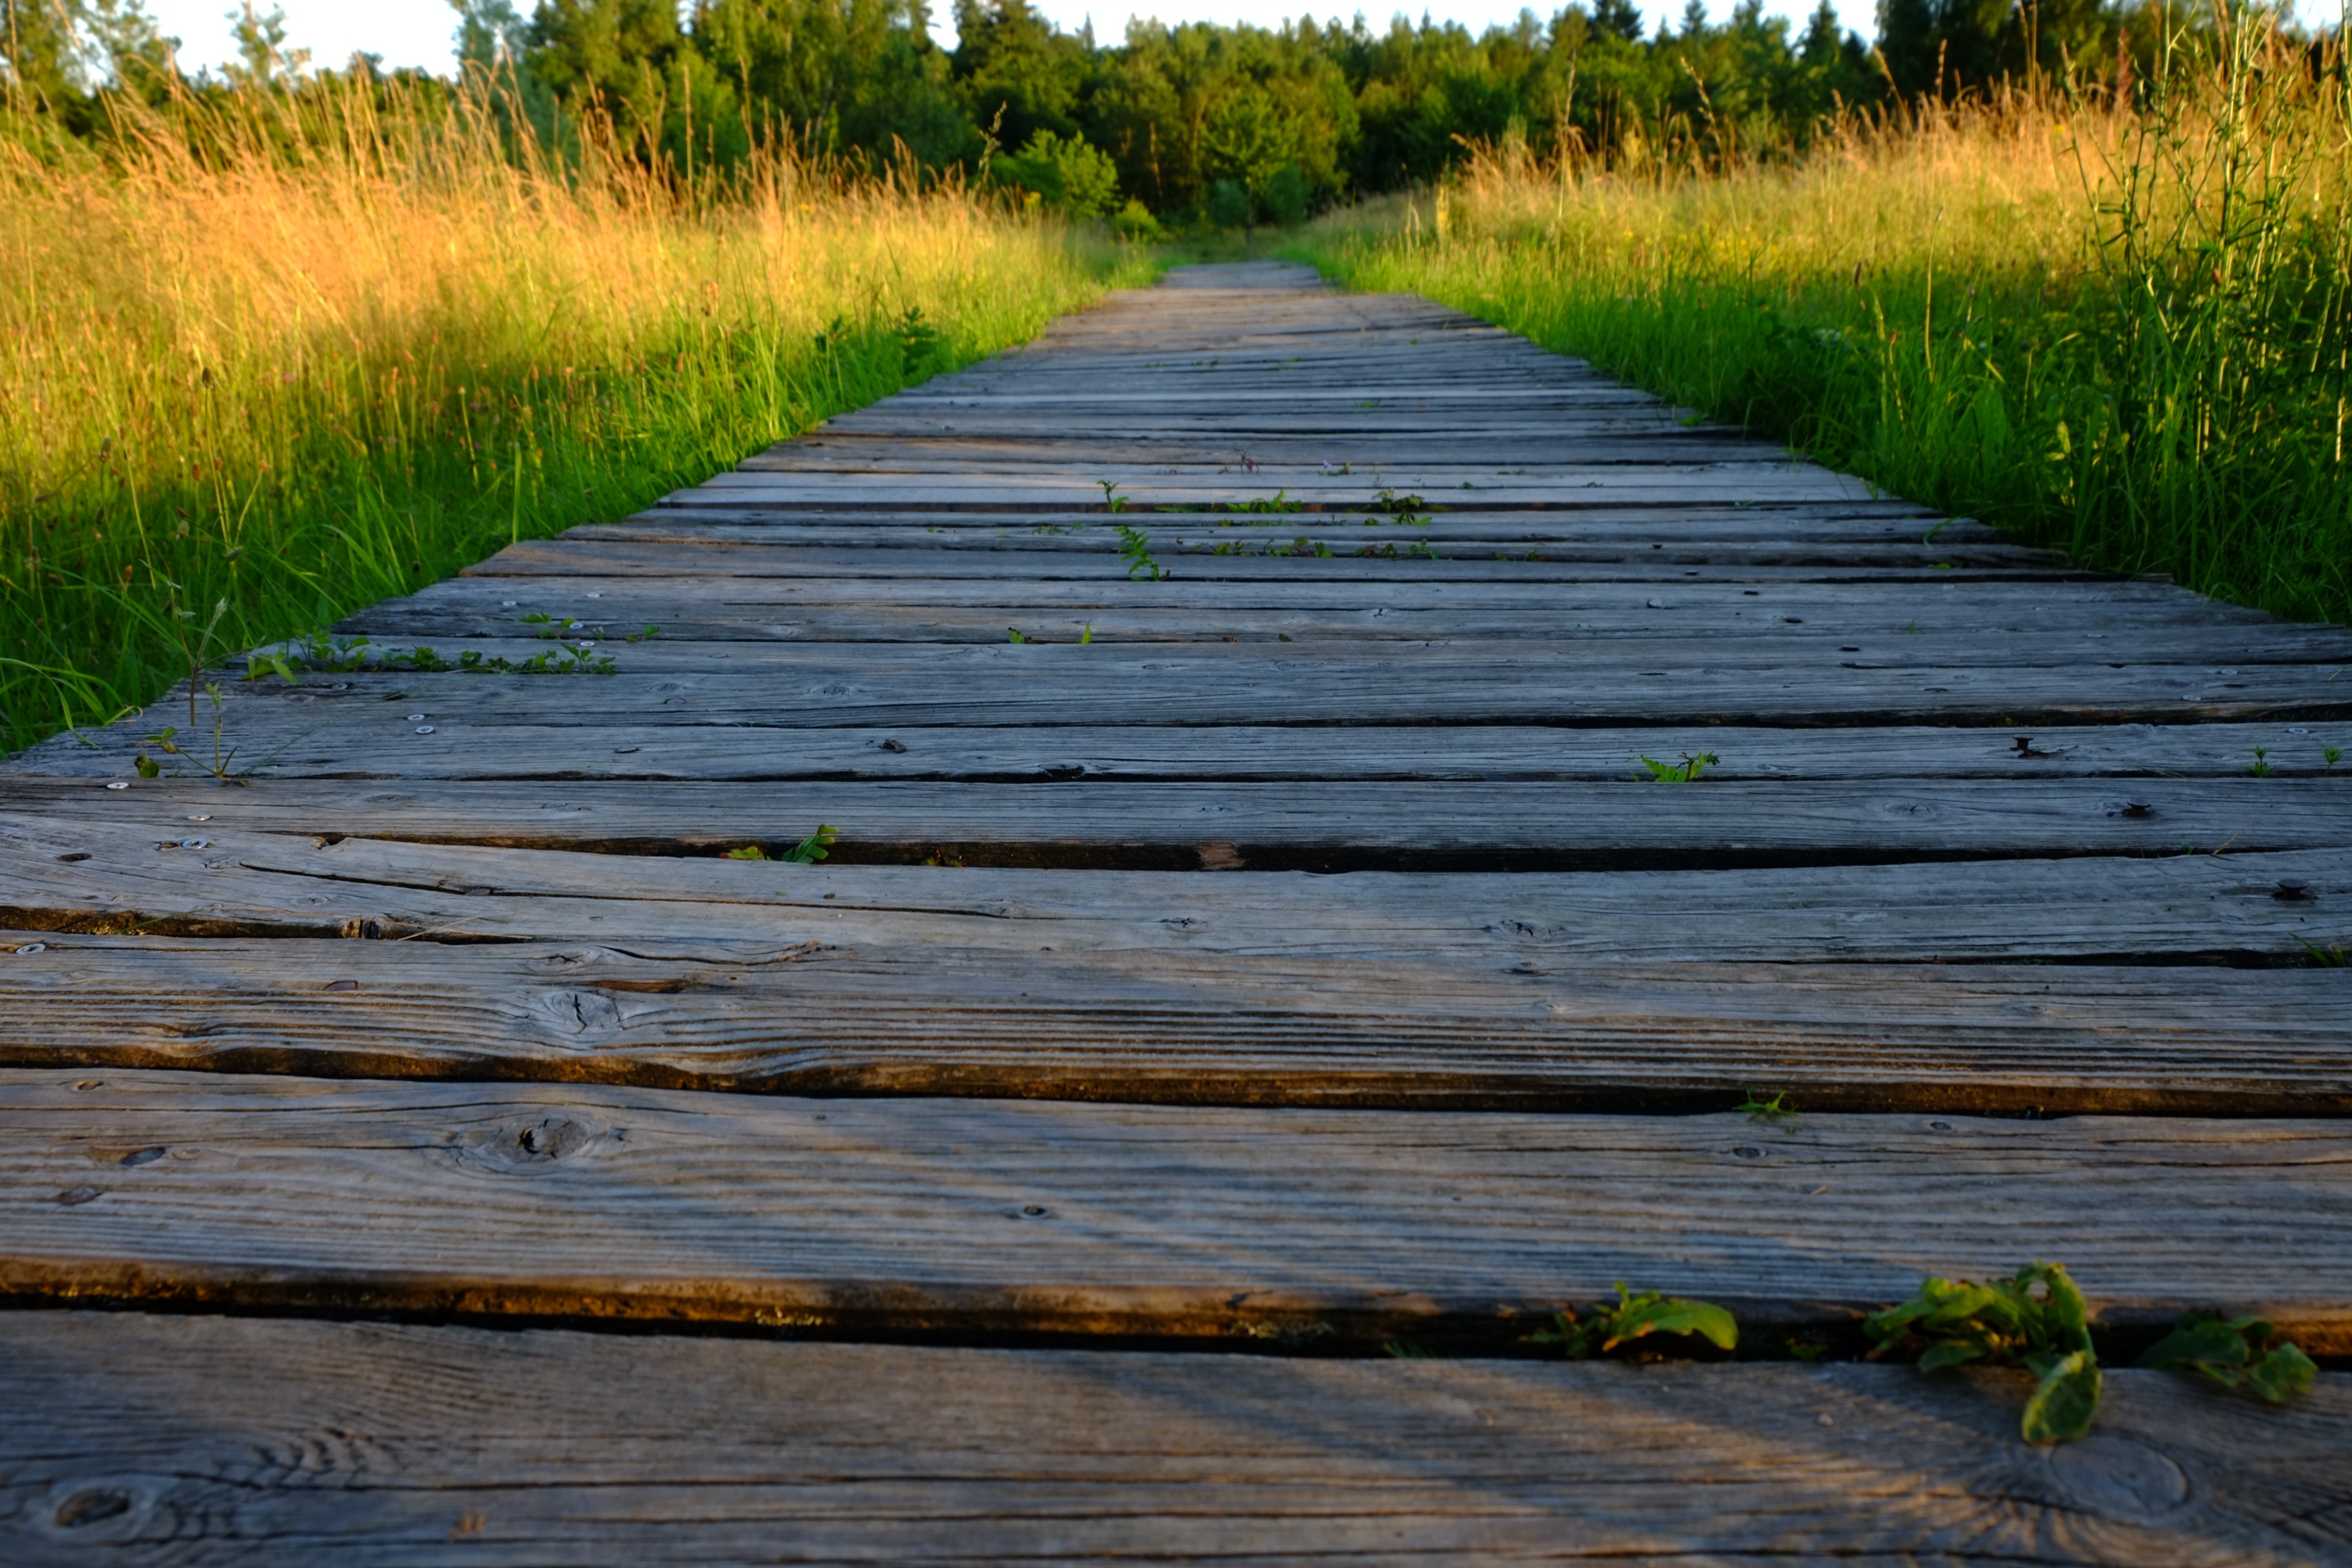
tree, nature, grass, marsh, structure, board, wood, hiking, grain, plank, river, asphalt, walkway, summer, construction, pattern, green, soil, material, waterway, weathered, boards, wetland, way, promenade, habitat, away, natural product, flooring, wooden track, road surface, bohlen, oberflaeche, natural colour, natural environment, outdoor structure